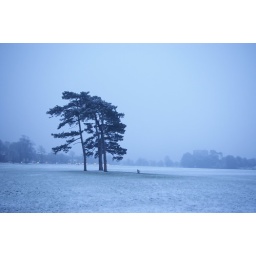
The three survivors of the &amp;quot;seven sisters&amp;quot; pine trees on Bristol's Durdham Downs, in the snow. With the water tower in the distance.